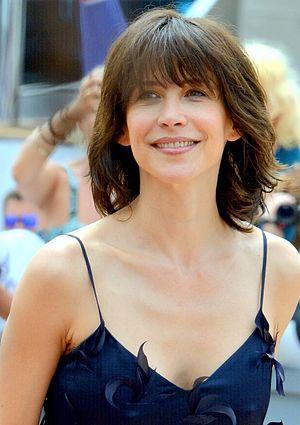
Sophie Marceau au festival de Cannes
Sophie Danièle Sylvie Maupu, dite Sophie Marceau, est une actrice et réalisatrice française, née le 17 novembre 1966 à Paris.